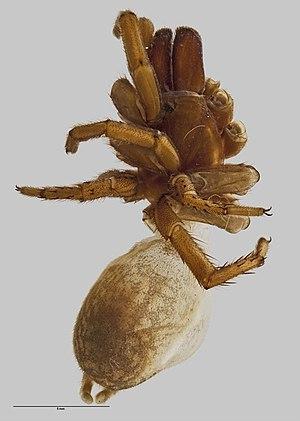
Stanwellia houhora est une espèce d'araignées mygalomorphes de la famille des Pycnothelidae.